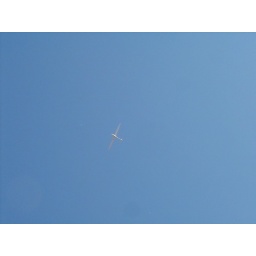
Gliders in the sky at Grandmother and Graddad's house in Haddenham.